S/2009 S 1

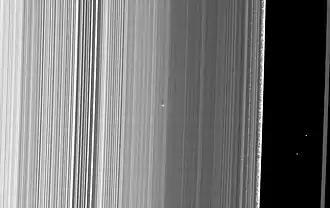
A wider perspective of the image above. S/2009 S 1 is in the center. The Cassini Division is on the right.

Based on the shadow's width, the "Cassini" Imaging Team infer a diameter of for . The presence of a shadow suggests that the is most likely a solid body large enough to have existed since the formation of the B ring. This particular moon is one of the smallest moons of Saturn that has been directly imaged.